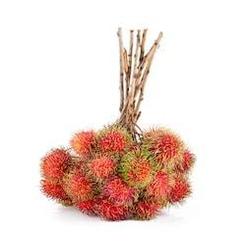
Label: Rambutan